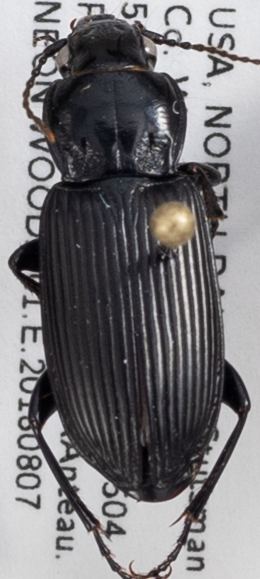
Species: Pterostichus melanarius melanarius
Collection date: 2018-08-07
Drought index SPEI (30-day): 0.17
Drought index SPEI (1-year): -0.212
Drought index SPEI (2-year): -0.46